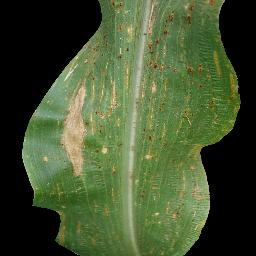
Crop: corn
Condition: (maize)_common_rust